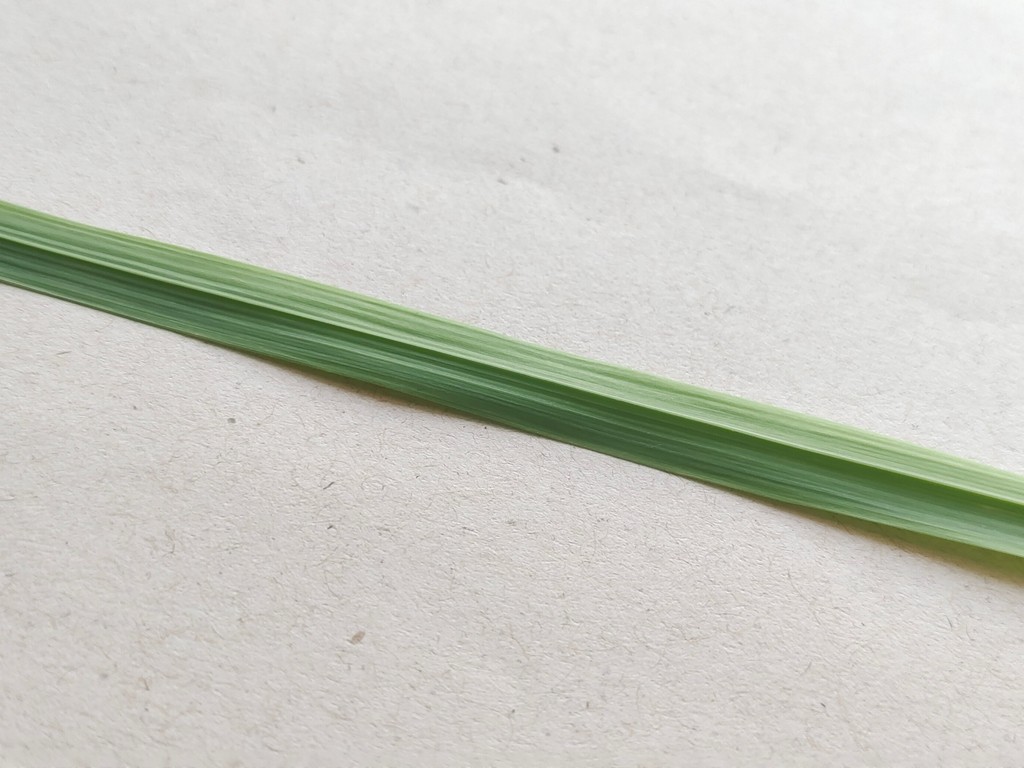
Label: Healthy